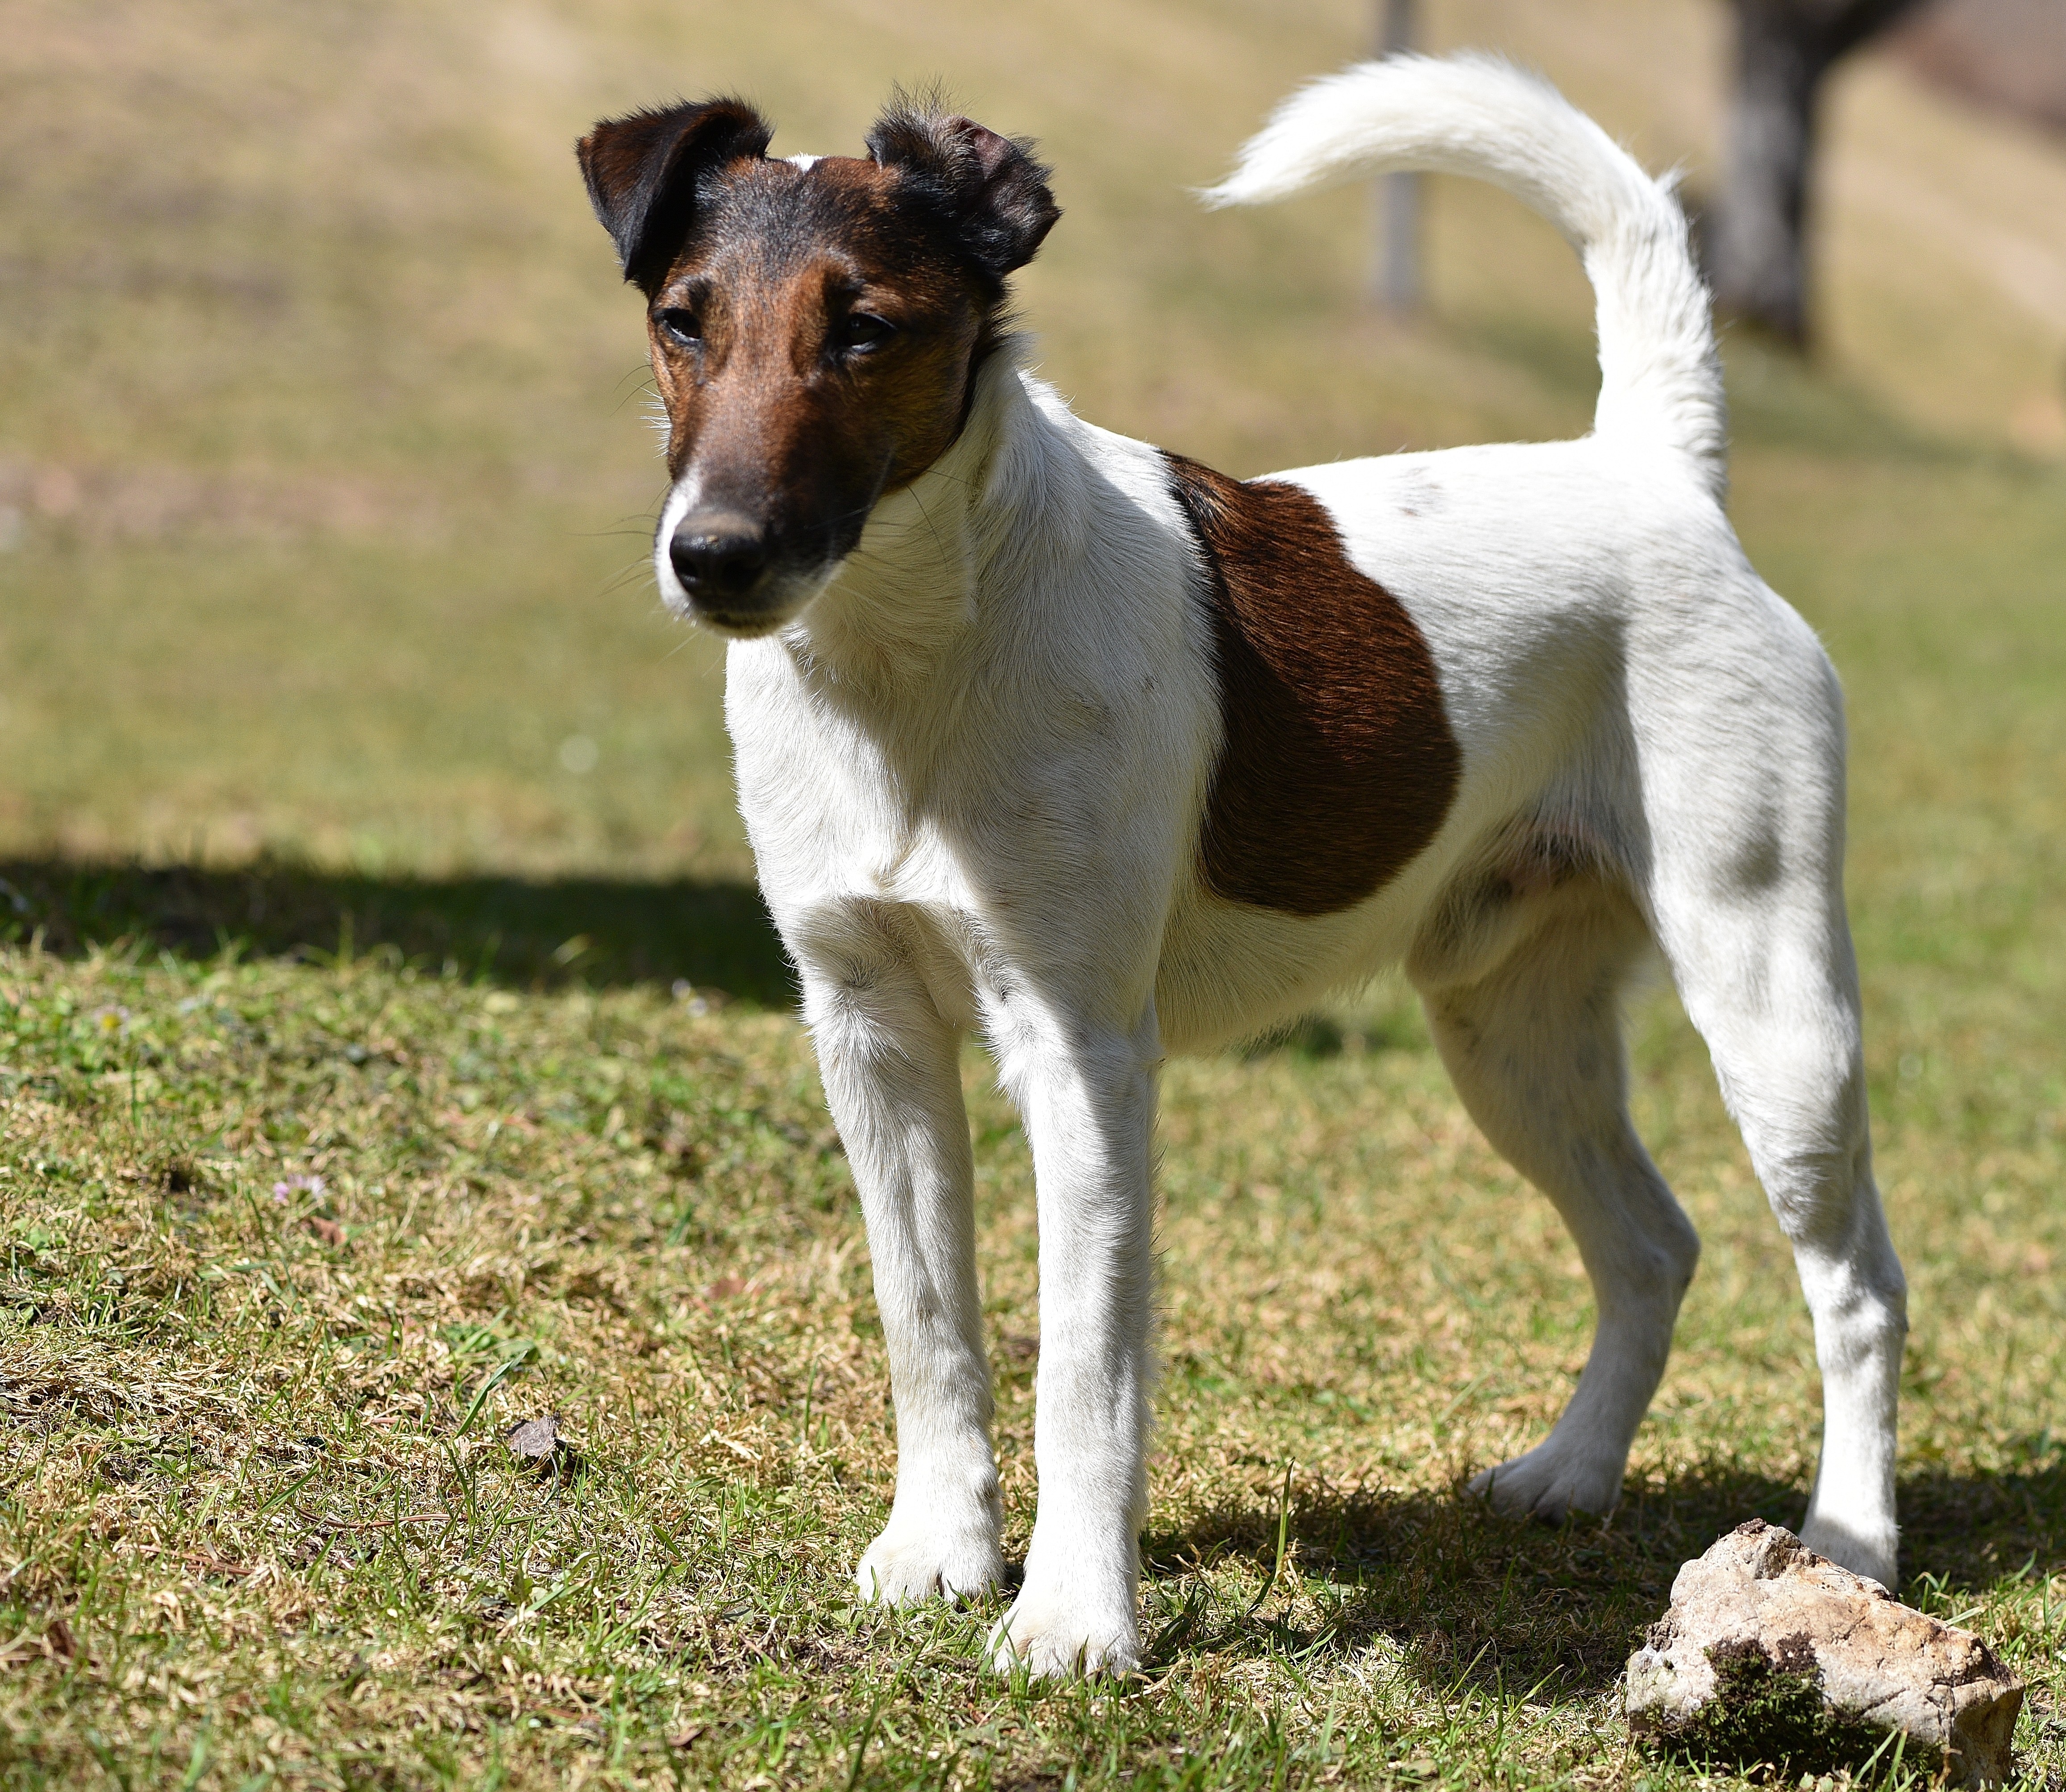
dog, animal, pet, mammal, spotted, vertebrate, dog breed, terrier, small dog, parson russell terrier, jack russell terrier, white brown, dog like mammal, carnivoran, dog breed group, russell terrier, danish swedish farmdog, toy fox terrier, wire hair fox terrier, brazilian terrier, miniature fox terrier, ratonero bodeguero andaluz, smooth fox terrier, fox terrier